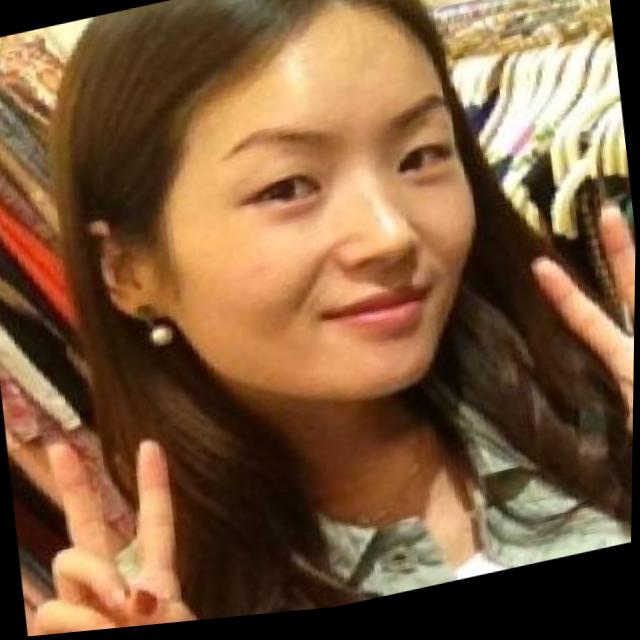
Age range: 21-44